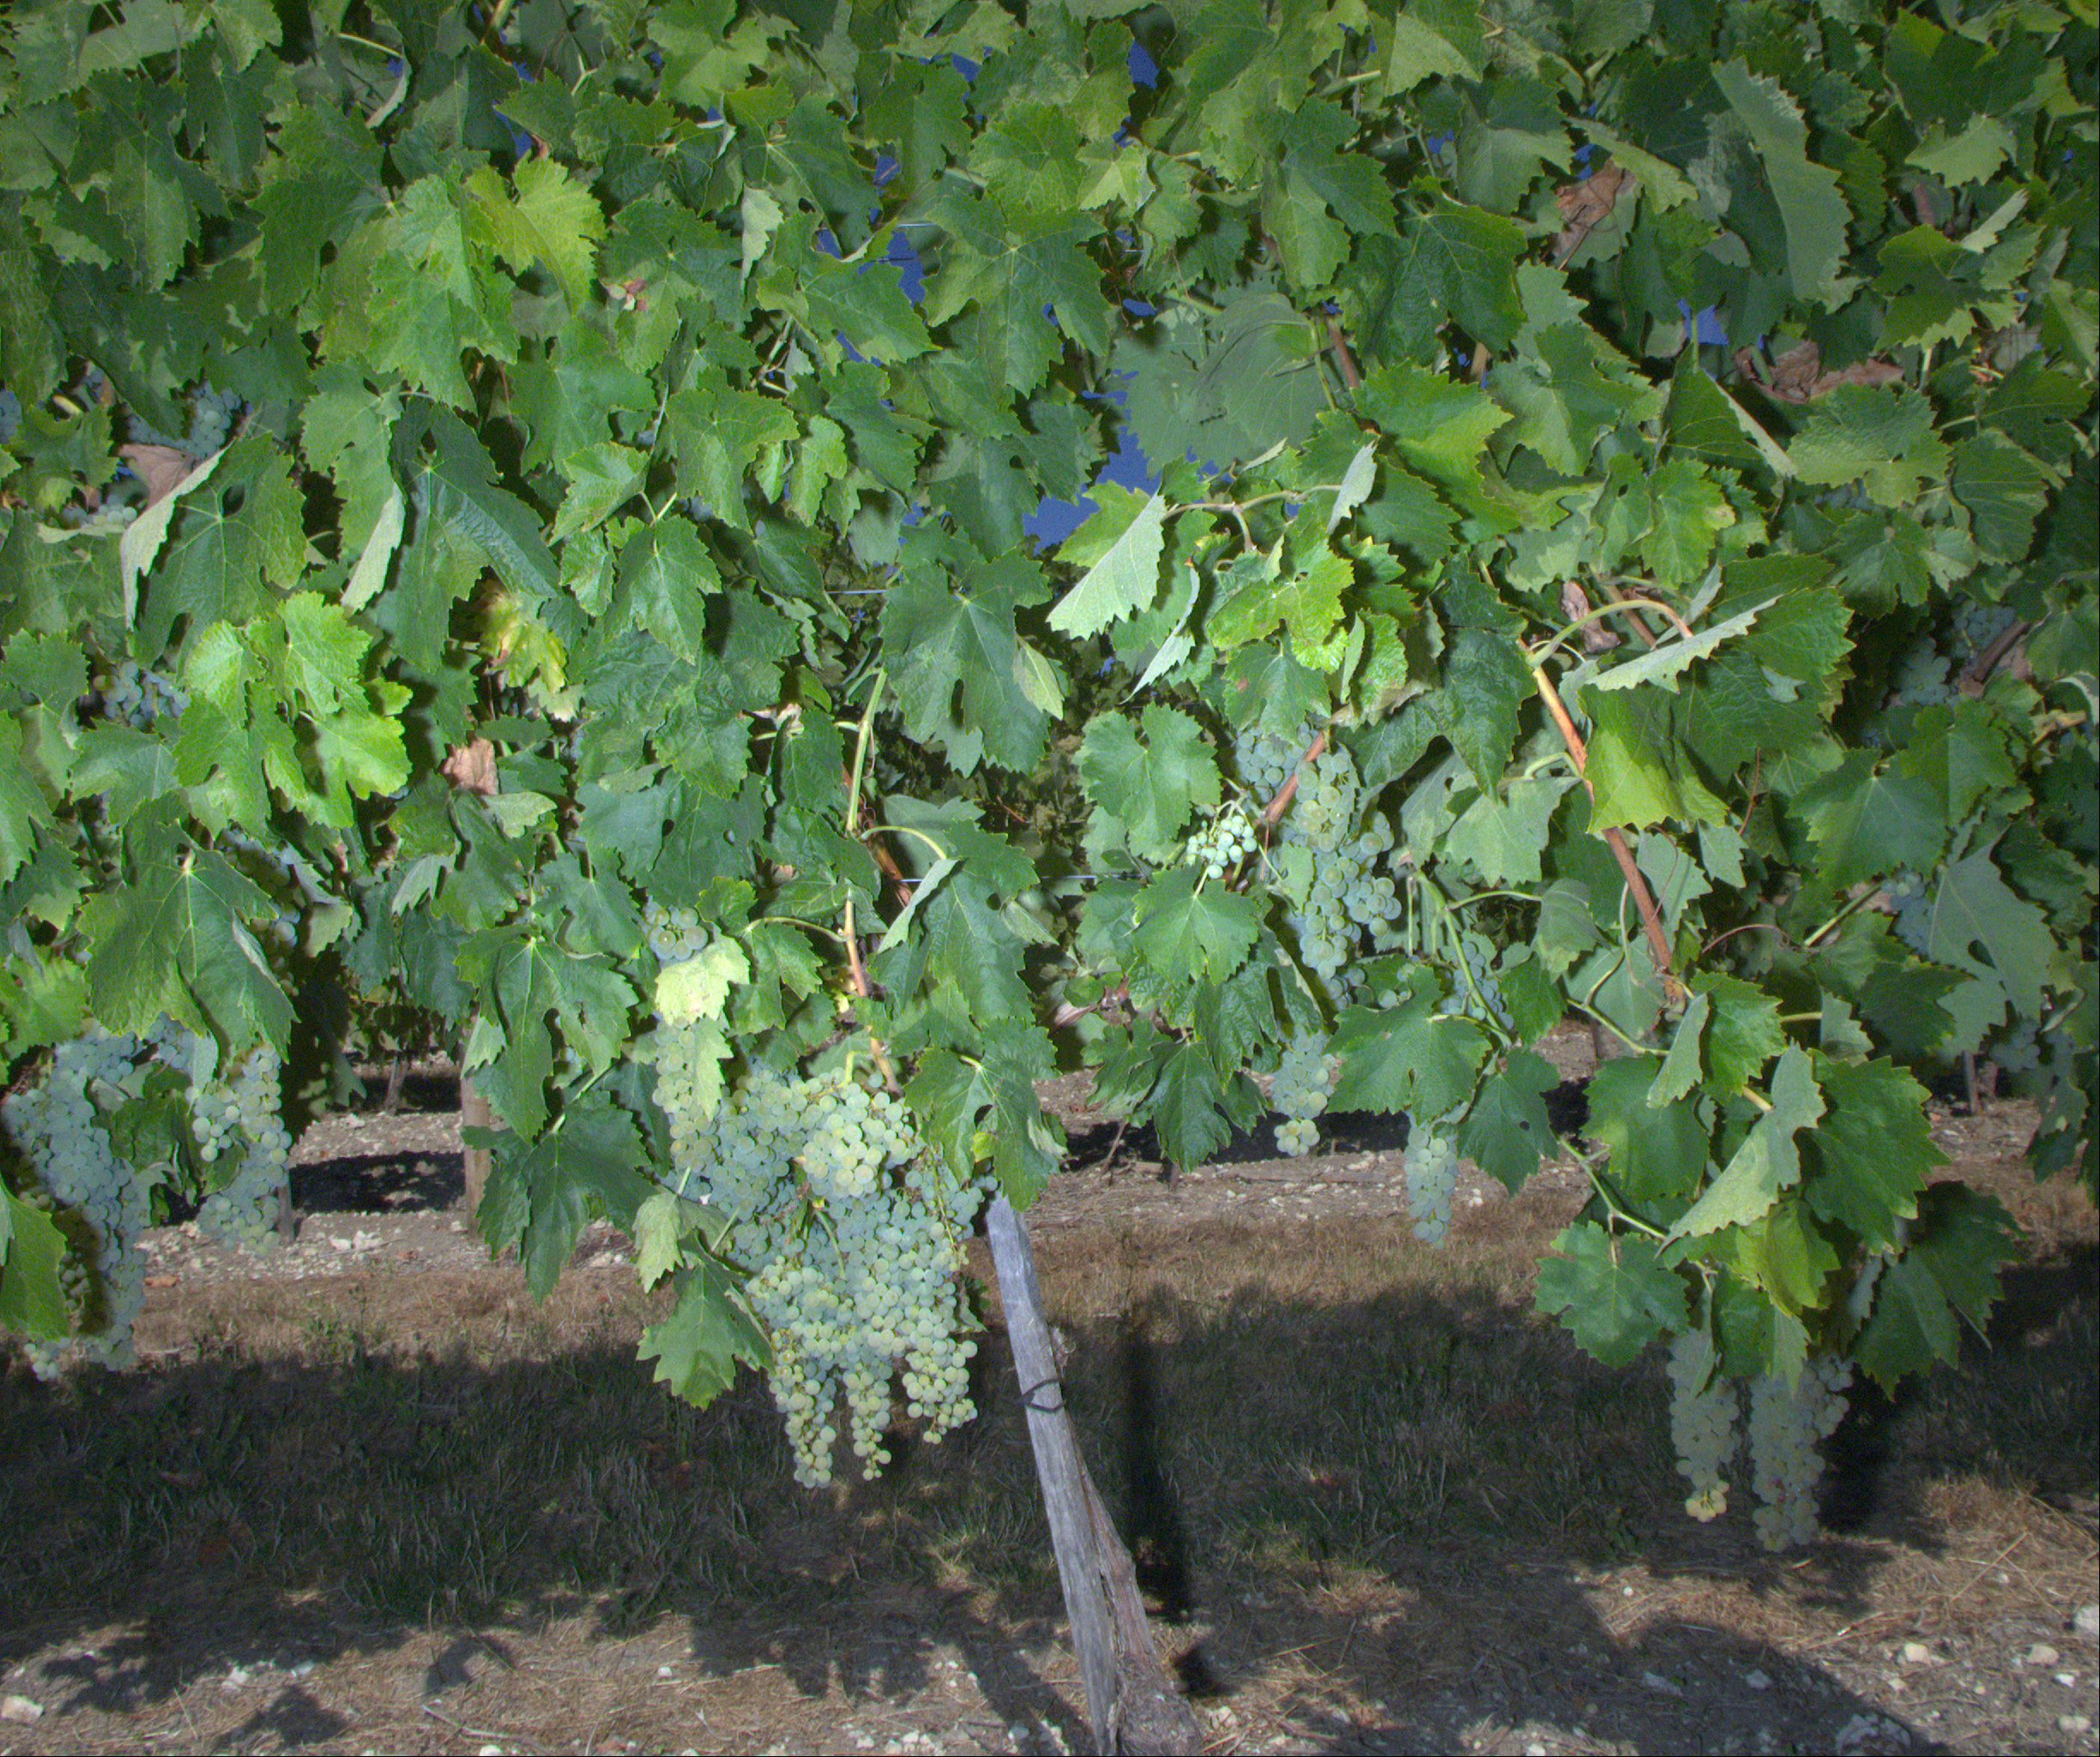
Grape variety: ugni-blanc
Disease: confounding disease (conf)